2007 USC Trojans football team

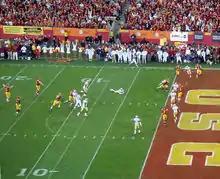
Fred Davis (#83) takes a pass into the end zone.

In the week leading up to the game, a dispute between USC and the Coliseum Commission, the public managers of the Los Angeles Memorial Coliseum, went public. USC threatened to move to the Rose Bowl (home of the UCLA Bruins since 1982) if an agreement could not be reached. In addition to honoring the outgoing seniors during their final game in the Coliseum, the Trojans also honored late players Drean Rucker and Mario Danelo, who would have both been members of the 2007 senior class. Rucker, a linebacker from Moreno Valley, drowned during the summer before his freshman year with USC (and was honored during the 2004 season) and Danelo died from a fatal fall immediately following the 2006 season; members of both families attended. The stadium also held a moment of silence for the passing of Trojans alumnus and donor Louis Galen. USC entered the game as a 20-point favorite.